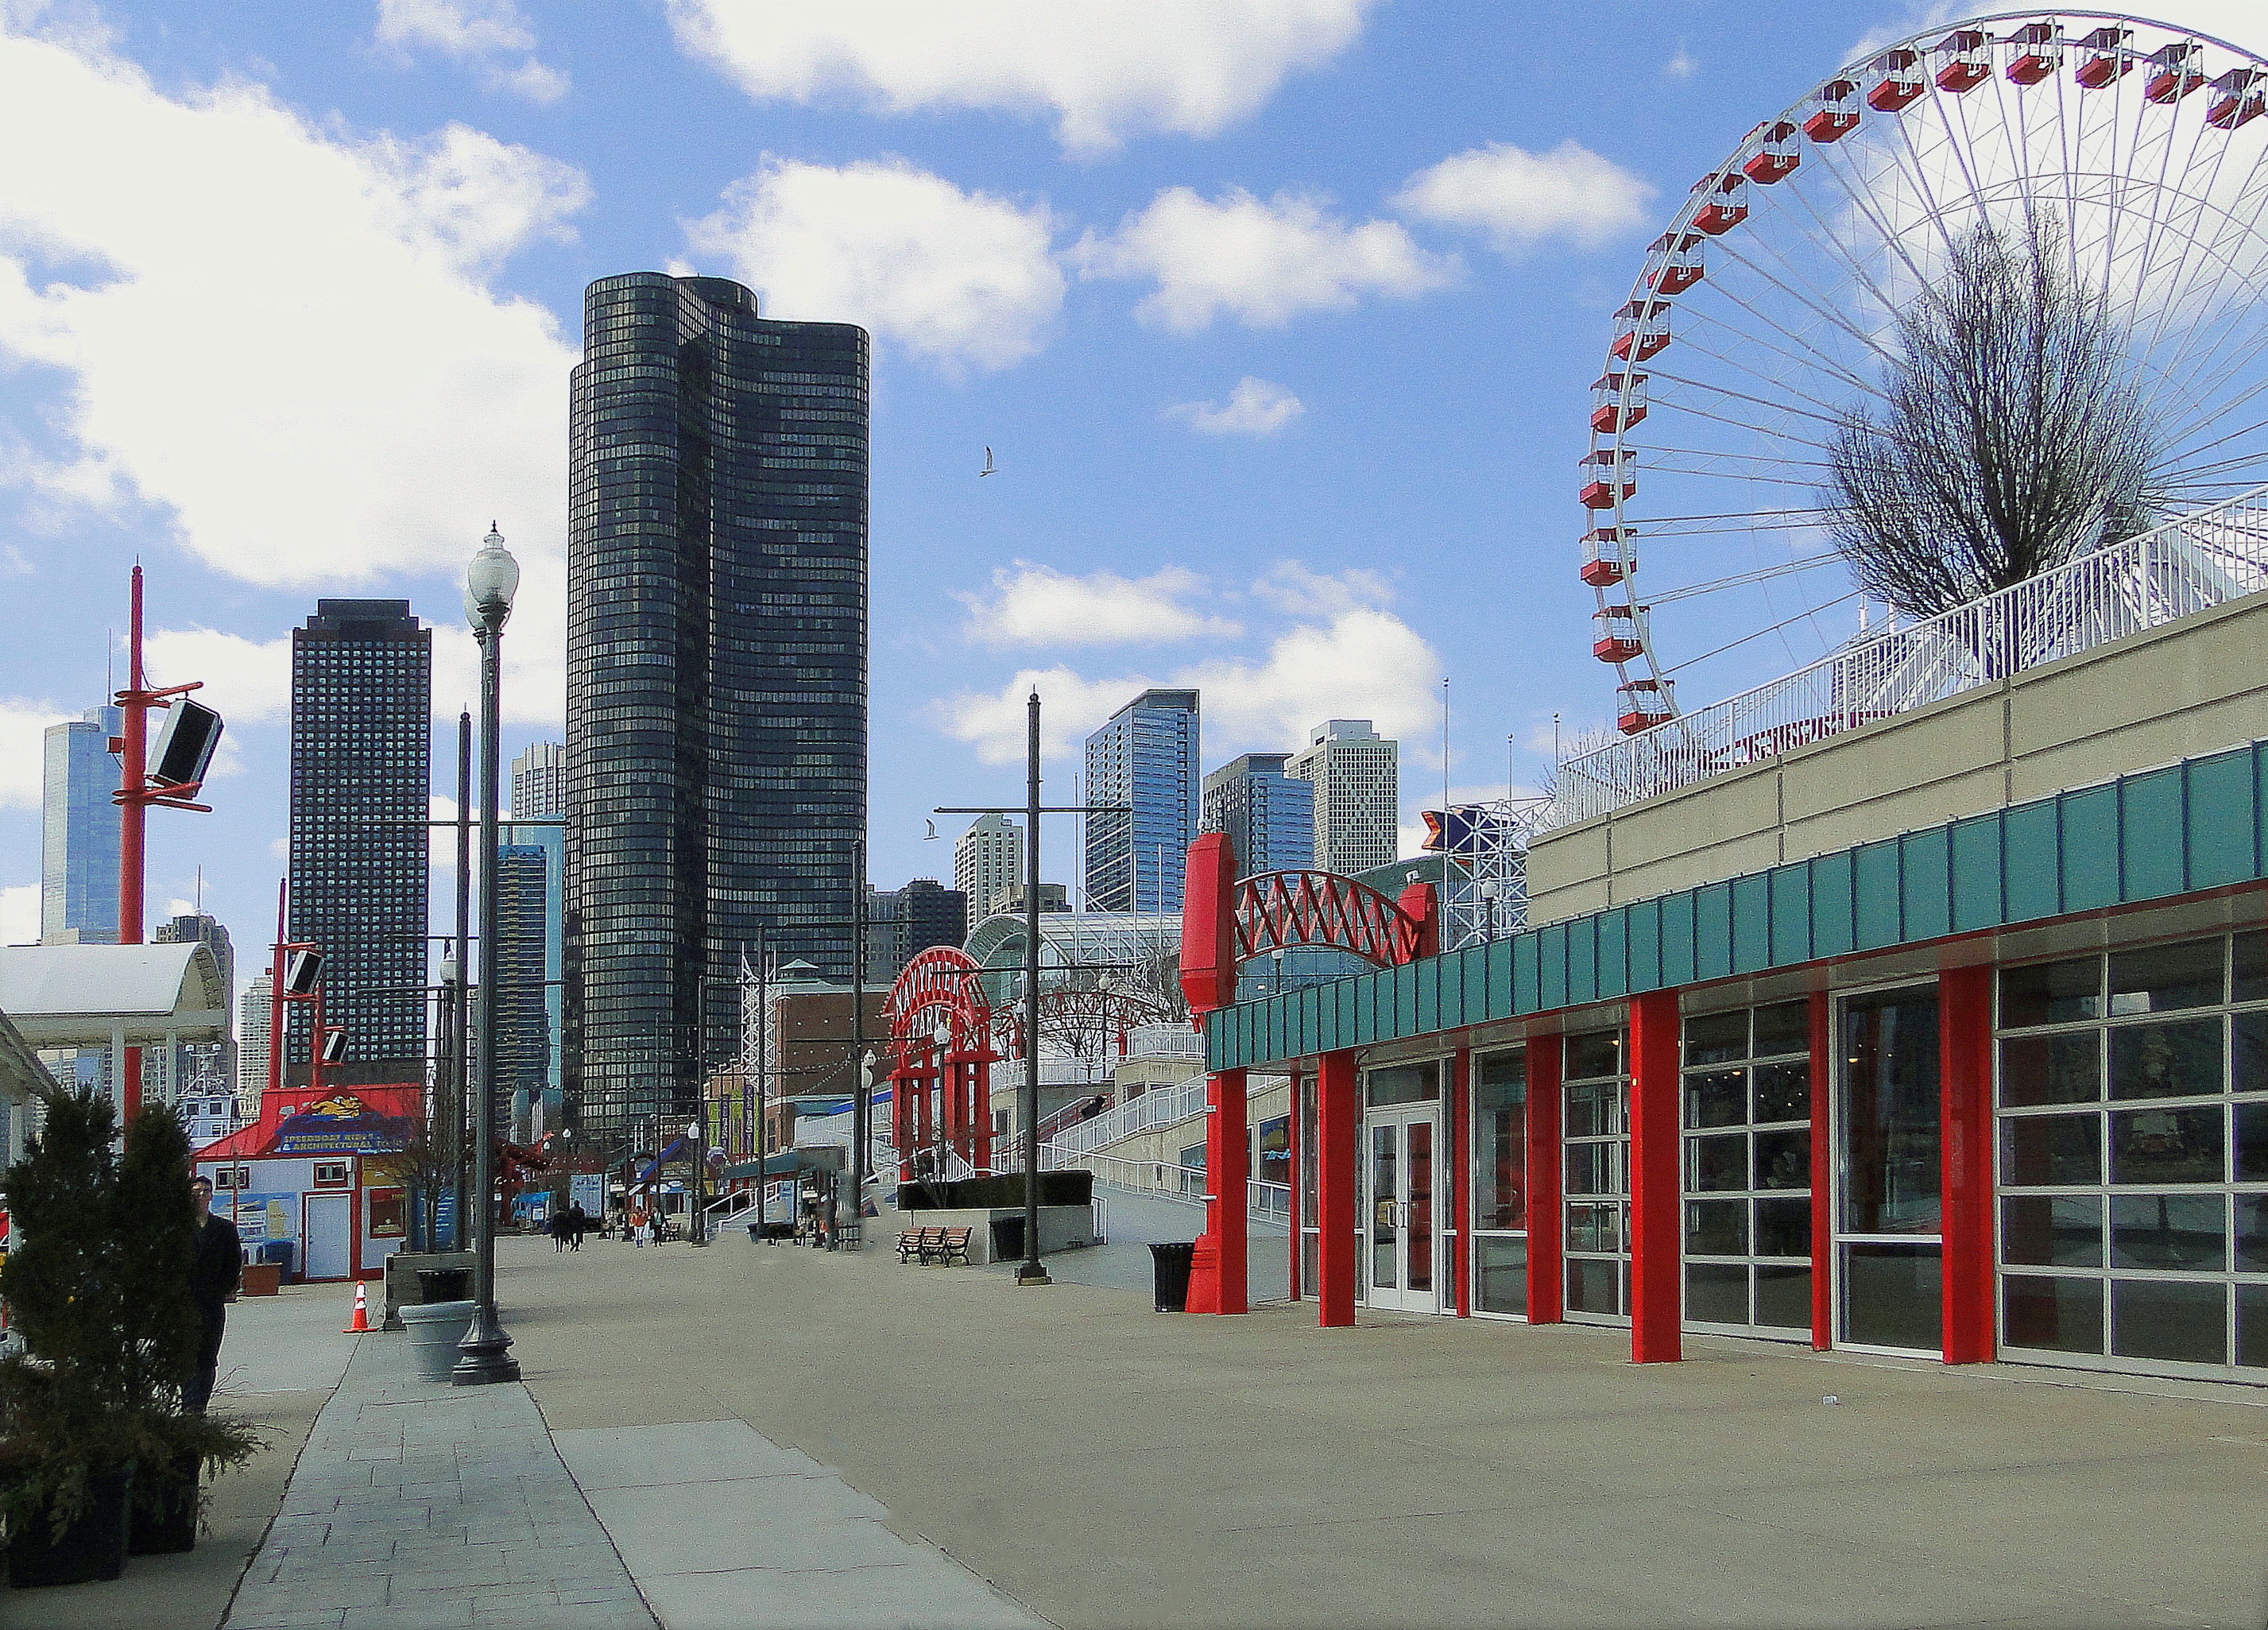
architecture, city, cityscape, downtown, recreation, park, landmark, chicago, tower block, tourist attraction, metropolis, neighbourhood, the centre of, the city centre, urban area, outdoor recreation, metropolitan area, yachting marina